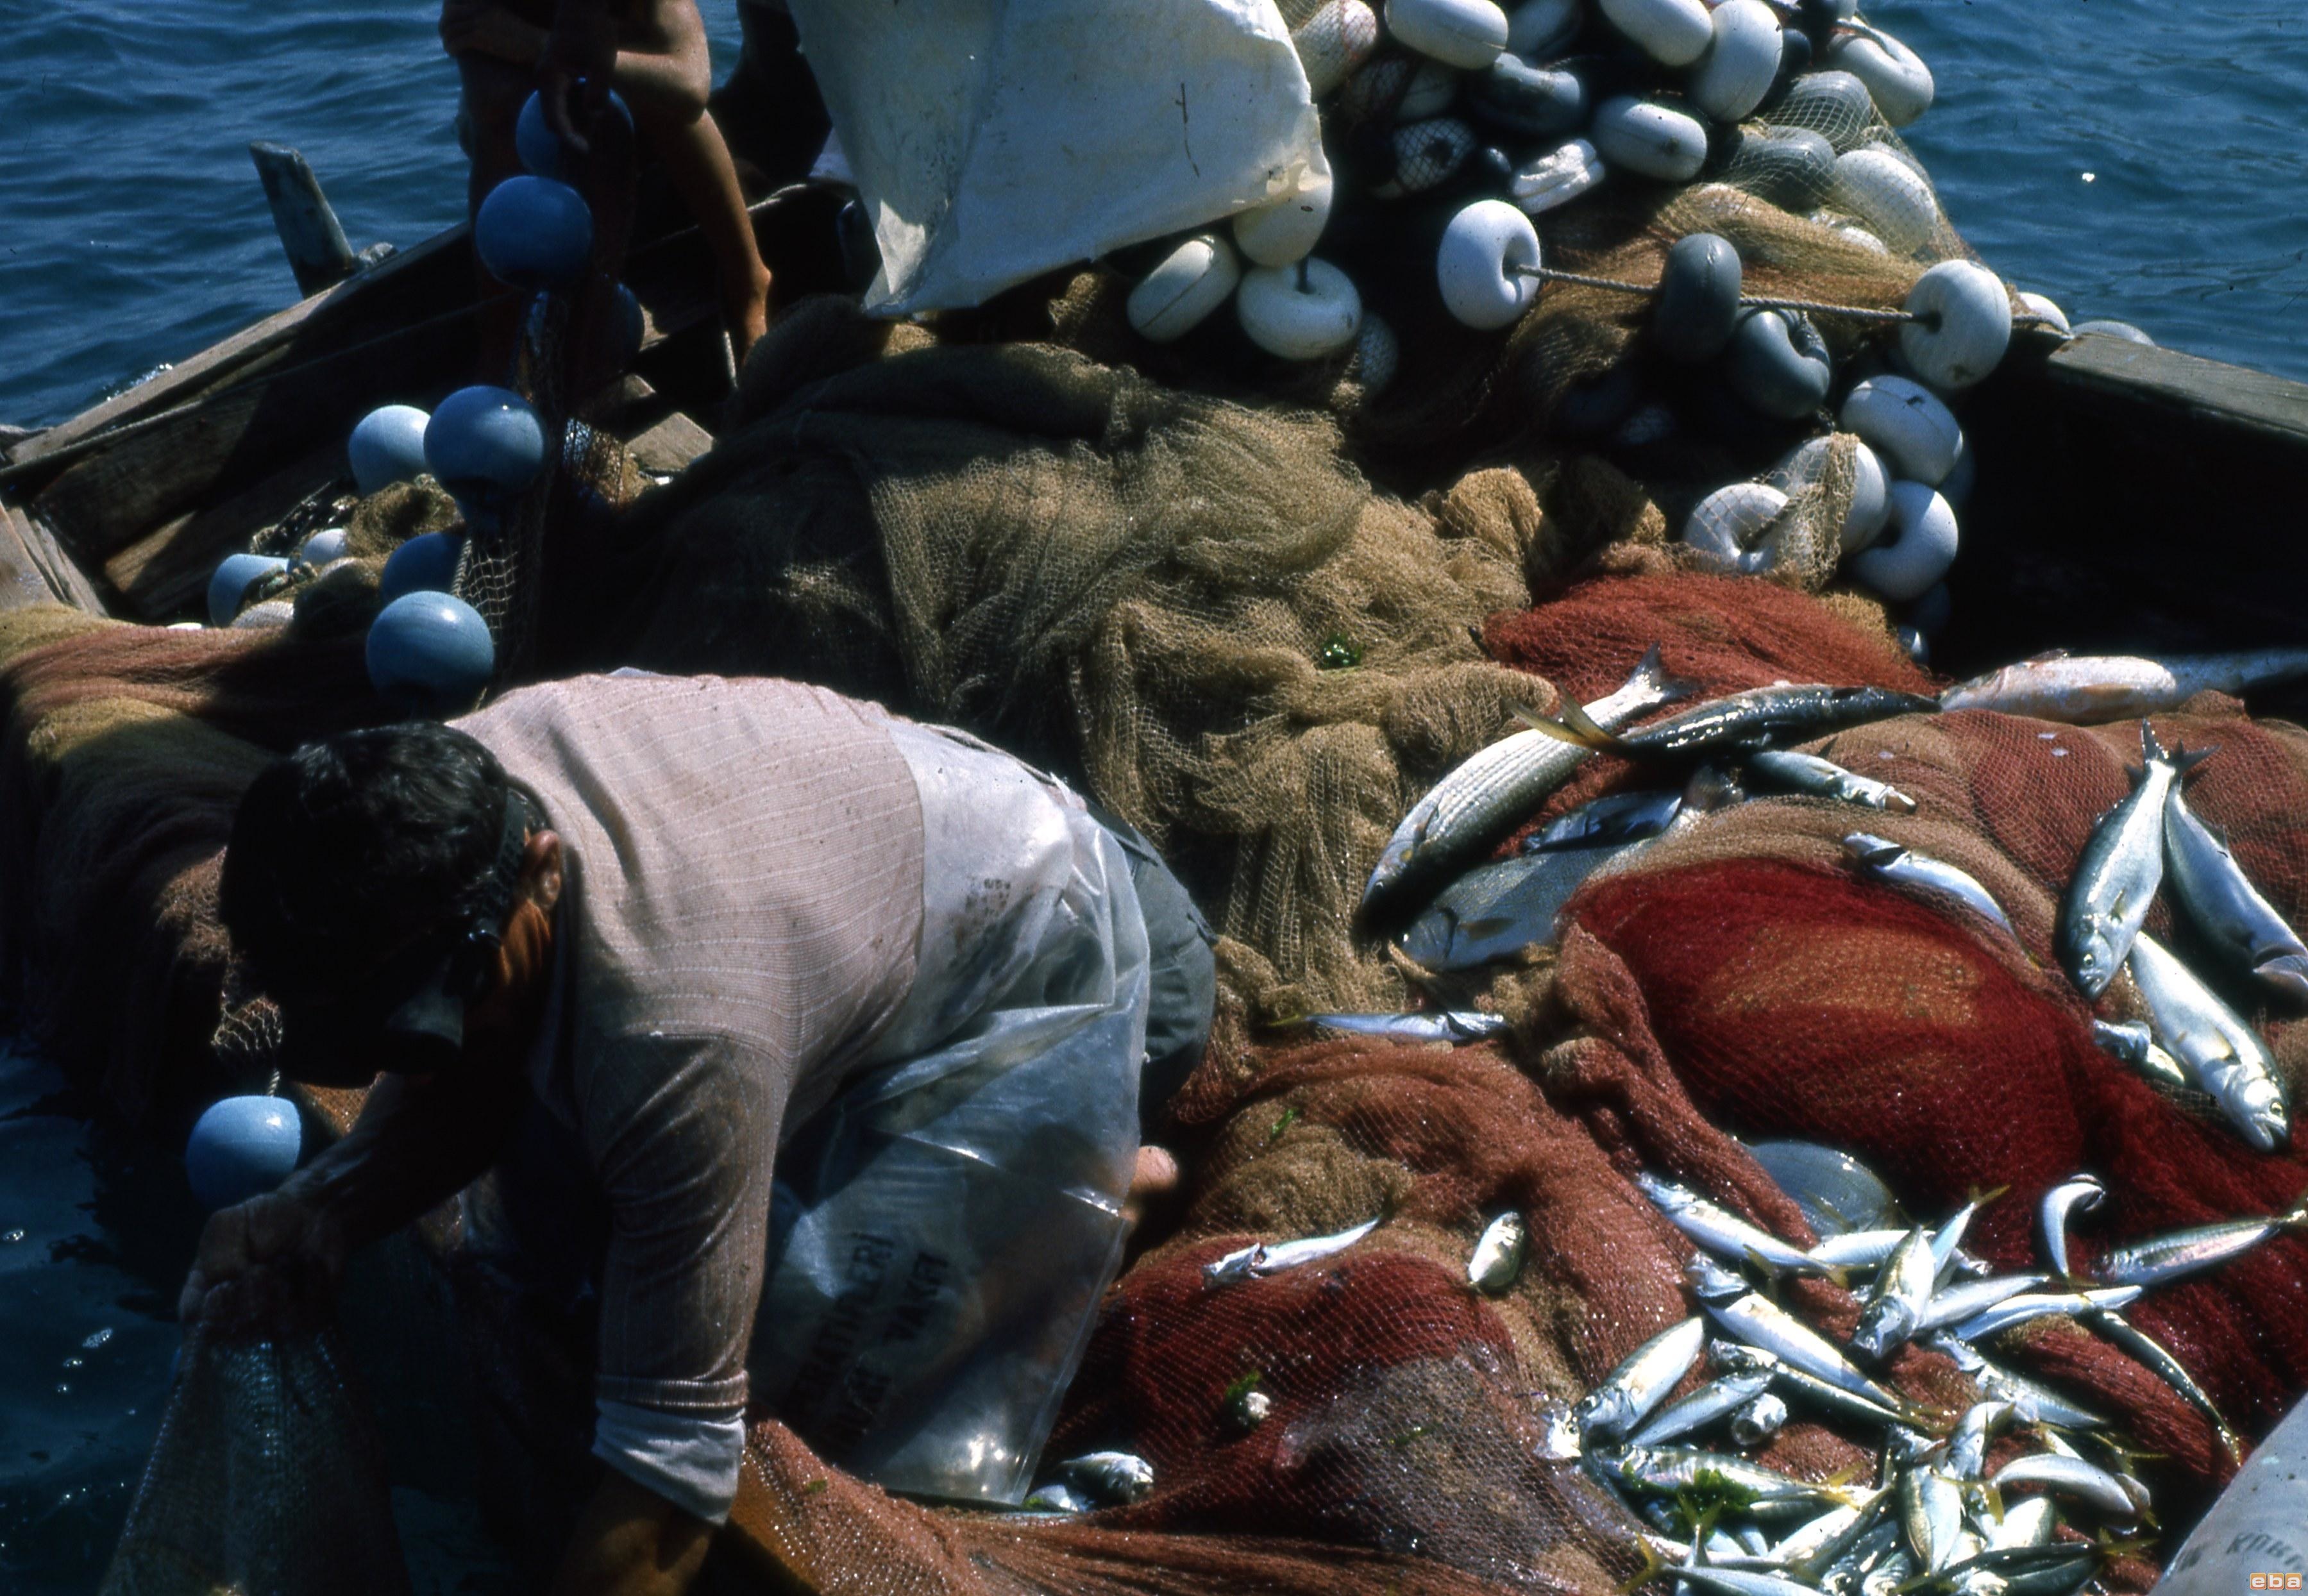
food, seafood